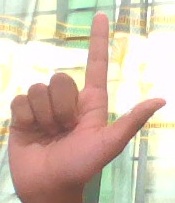
ASL sign: L